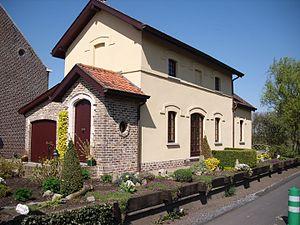
La ligne 85 est une ancienne ligne de chemin de fer en Belgique. Longue de 33,8 km, elle reliait Leupegem et Herseaux via Avelgem. Elle rejoignait la frontière française vers Roubaix.